WBME-CD

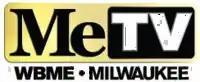
WBME-CD logo used from 2012 to 2017.

On August 7, 2012, WBME and WMLW each swapped channel allocations. WBME's callsign (whose "-TV" suffix was changed to a "-CA" suffix with the swap) and MeTV affiliation moved from full-power channel 49 to low-power channel 41, while the WMLW call letters, and the syndicated and brokered programming inventory seen on channel 41 were moved to channel 49 as WMLW-TV. The move to the full-power channel 49 license allowed WMLW to broadcast in high definition for the first time. Since the channel 41 signal is a low-power allocation, MeTV programming is relayed on the 58.2 subchannel of WDJT-TV that relayed WMLW's programming prior to the swap.